Antonio Nariño

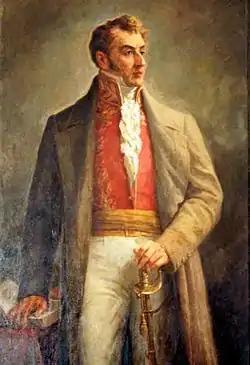
Oil painting by Ricardo Acevedo Bernal.

Antonio Amador José de Nariño y Álvarez del Casal (April 9, 1765 – December 13, 1823), was a Colombian ideological precursor of the independence movement in New Granada (present day Colombia) as well as one of its early political and military leaders. In 1793 he published the first French to Spanish translation of the Declaration of the Rights of Man and of the Citizen in Spain's American colonies.